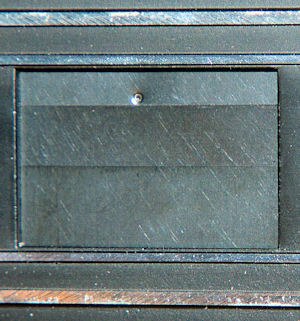
Lukker / Spaltelukkeren
Spaltelukker metallamel lodret
Lukket metallamel spaltelukker lodret
En lukker er en indretning i fotografisk udstyr som kan åbne og lukke for lysindfald på et lysfølsomt medium. Det tidsrum lukkeren er åben og eksponering står på, kaldes for lukkertiden.